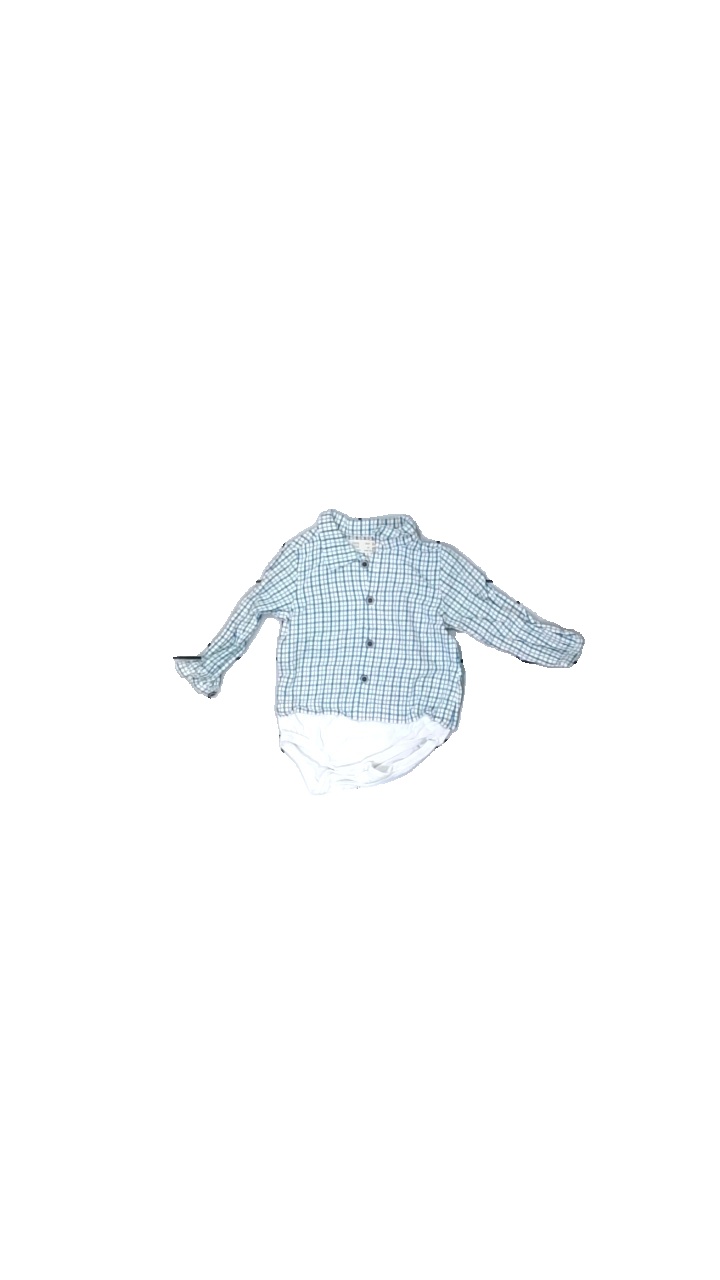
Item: Top (Children)
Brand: Zara
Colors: Turquoise, White, Brown
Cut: Regular
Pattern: Checkered print
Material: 100% cotton
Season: All
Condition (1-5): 3
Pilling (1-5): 3
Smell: Minor
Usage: Reuse
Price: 50-100